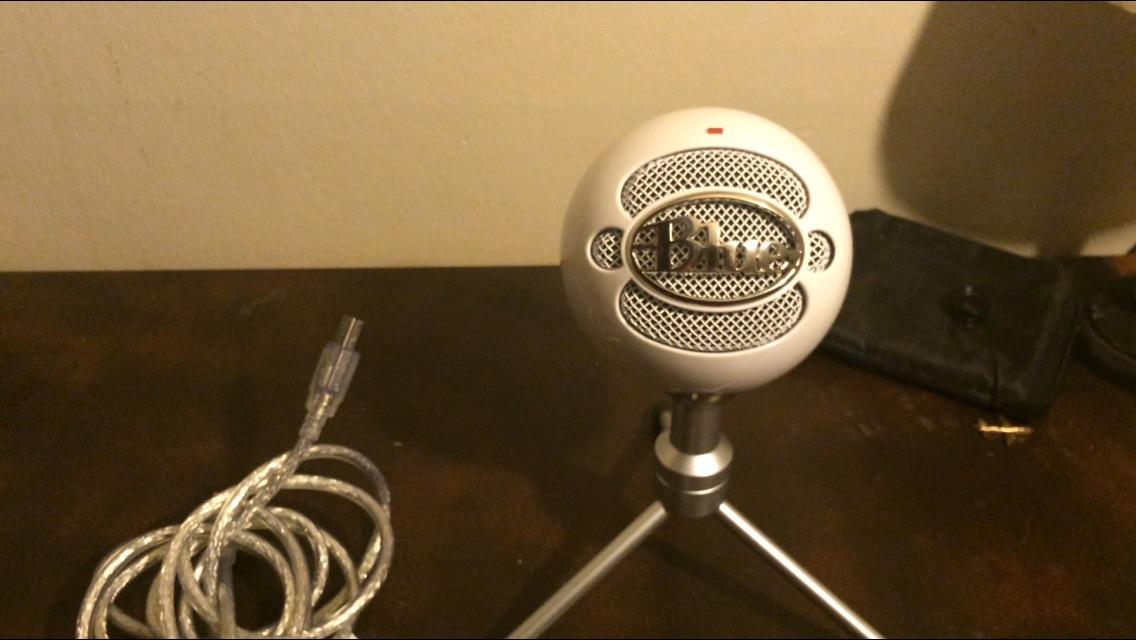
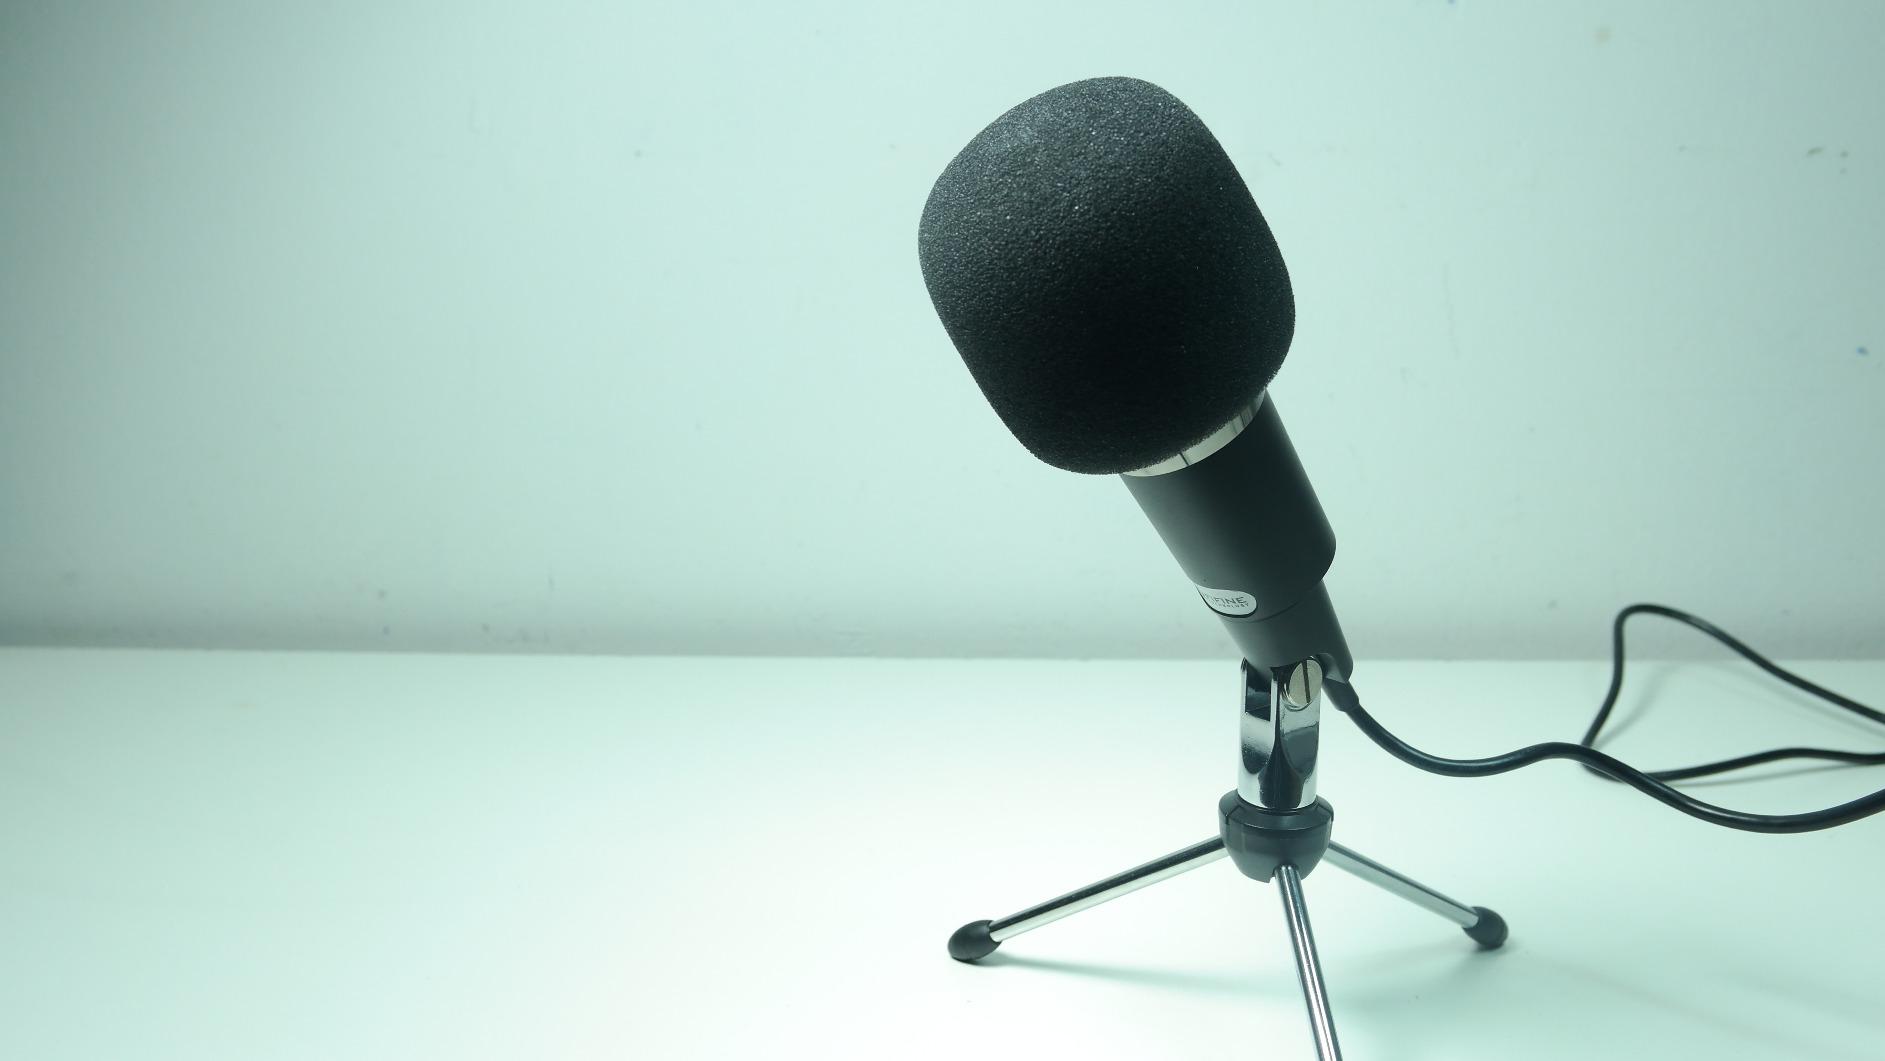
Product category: microphone
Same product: no